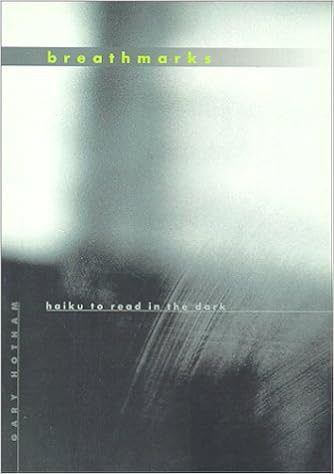
Breath Marks: Haiku to Read in the Dark
Category: Books
Review Realize. Gary Hotham is haiku. ---Bob Arnold, editor of Longhouse Hotham notes the power of language in his preface, and how powerful it is here: in three or four short lines to disconcert, disillusion, illumine, delight, to 'capture a moment.' God's world, like himself, is one and many. The haiku takes one brief moment and illumines all of life and history. ---John M. Frame, Westminster Theological SeminaryGary Hotham keeps turning out wonderfully subtle and simple poems, honing them to a pitch of perfection until they quietly consecrate the quotidian. ---Cor van den Heuvel, editor of The Haiku Anthology About the Author Gary Hotham has been described as a poet whose "vision and craft combine to form an aesthetic all haiku poets aim for but few ever achieve." Global Haiku lists Hotham as one of the top ten English-language haiku poets of the twentieth century. Born in Maine, he currently lives in England with his wife and daughter.
Features: Gary Hotham has been described as a poet whose vision and craft combine to form an aesthetic all haiku poets aim for but few ever achieve. This little book, | Breath Marks | , gives a little taste of that talent, the kind of haiku to meditate, ponder, relish, and read over the years.